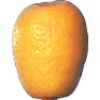
Label: kumquats